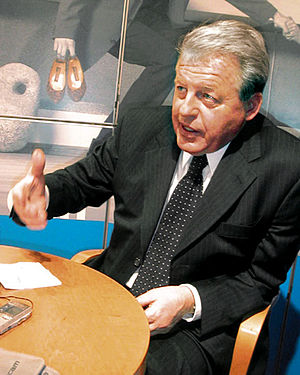
Franz Vranitzky
Franz Vranitzky er en østrigsk socialdemokratisk politiker som var Østrigs kansler fra 1986 til 1997.